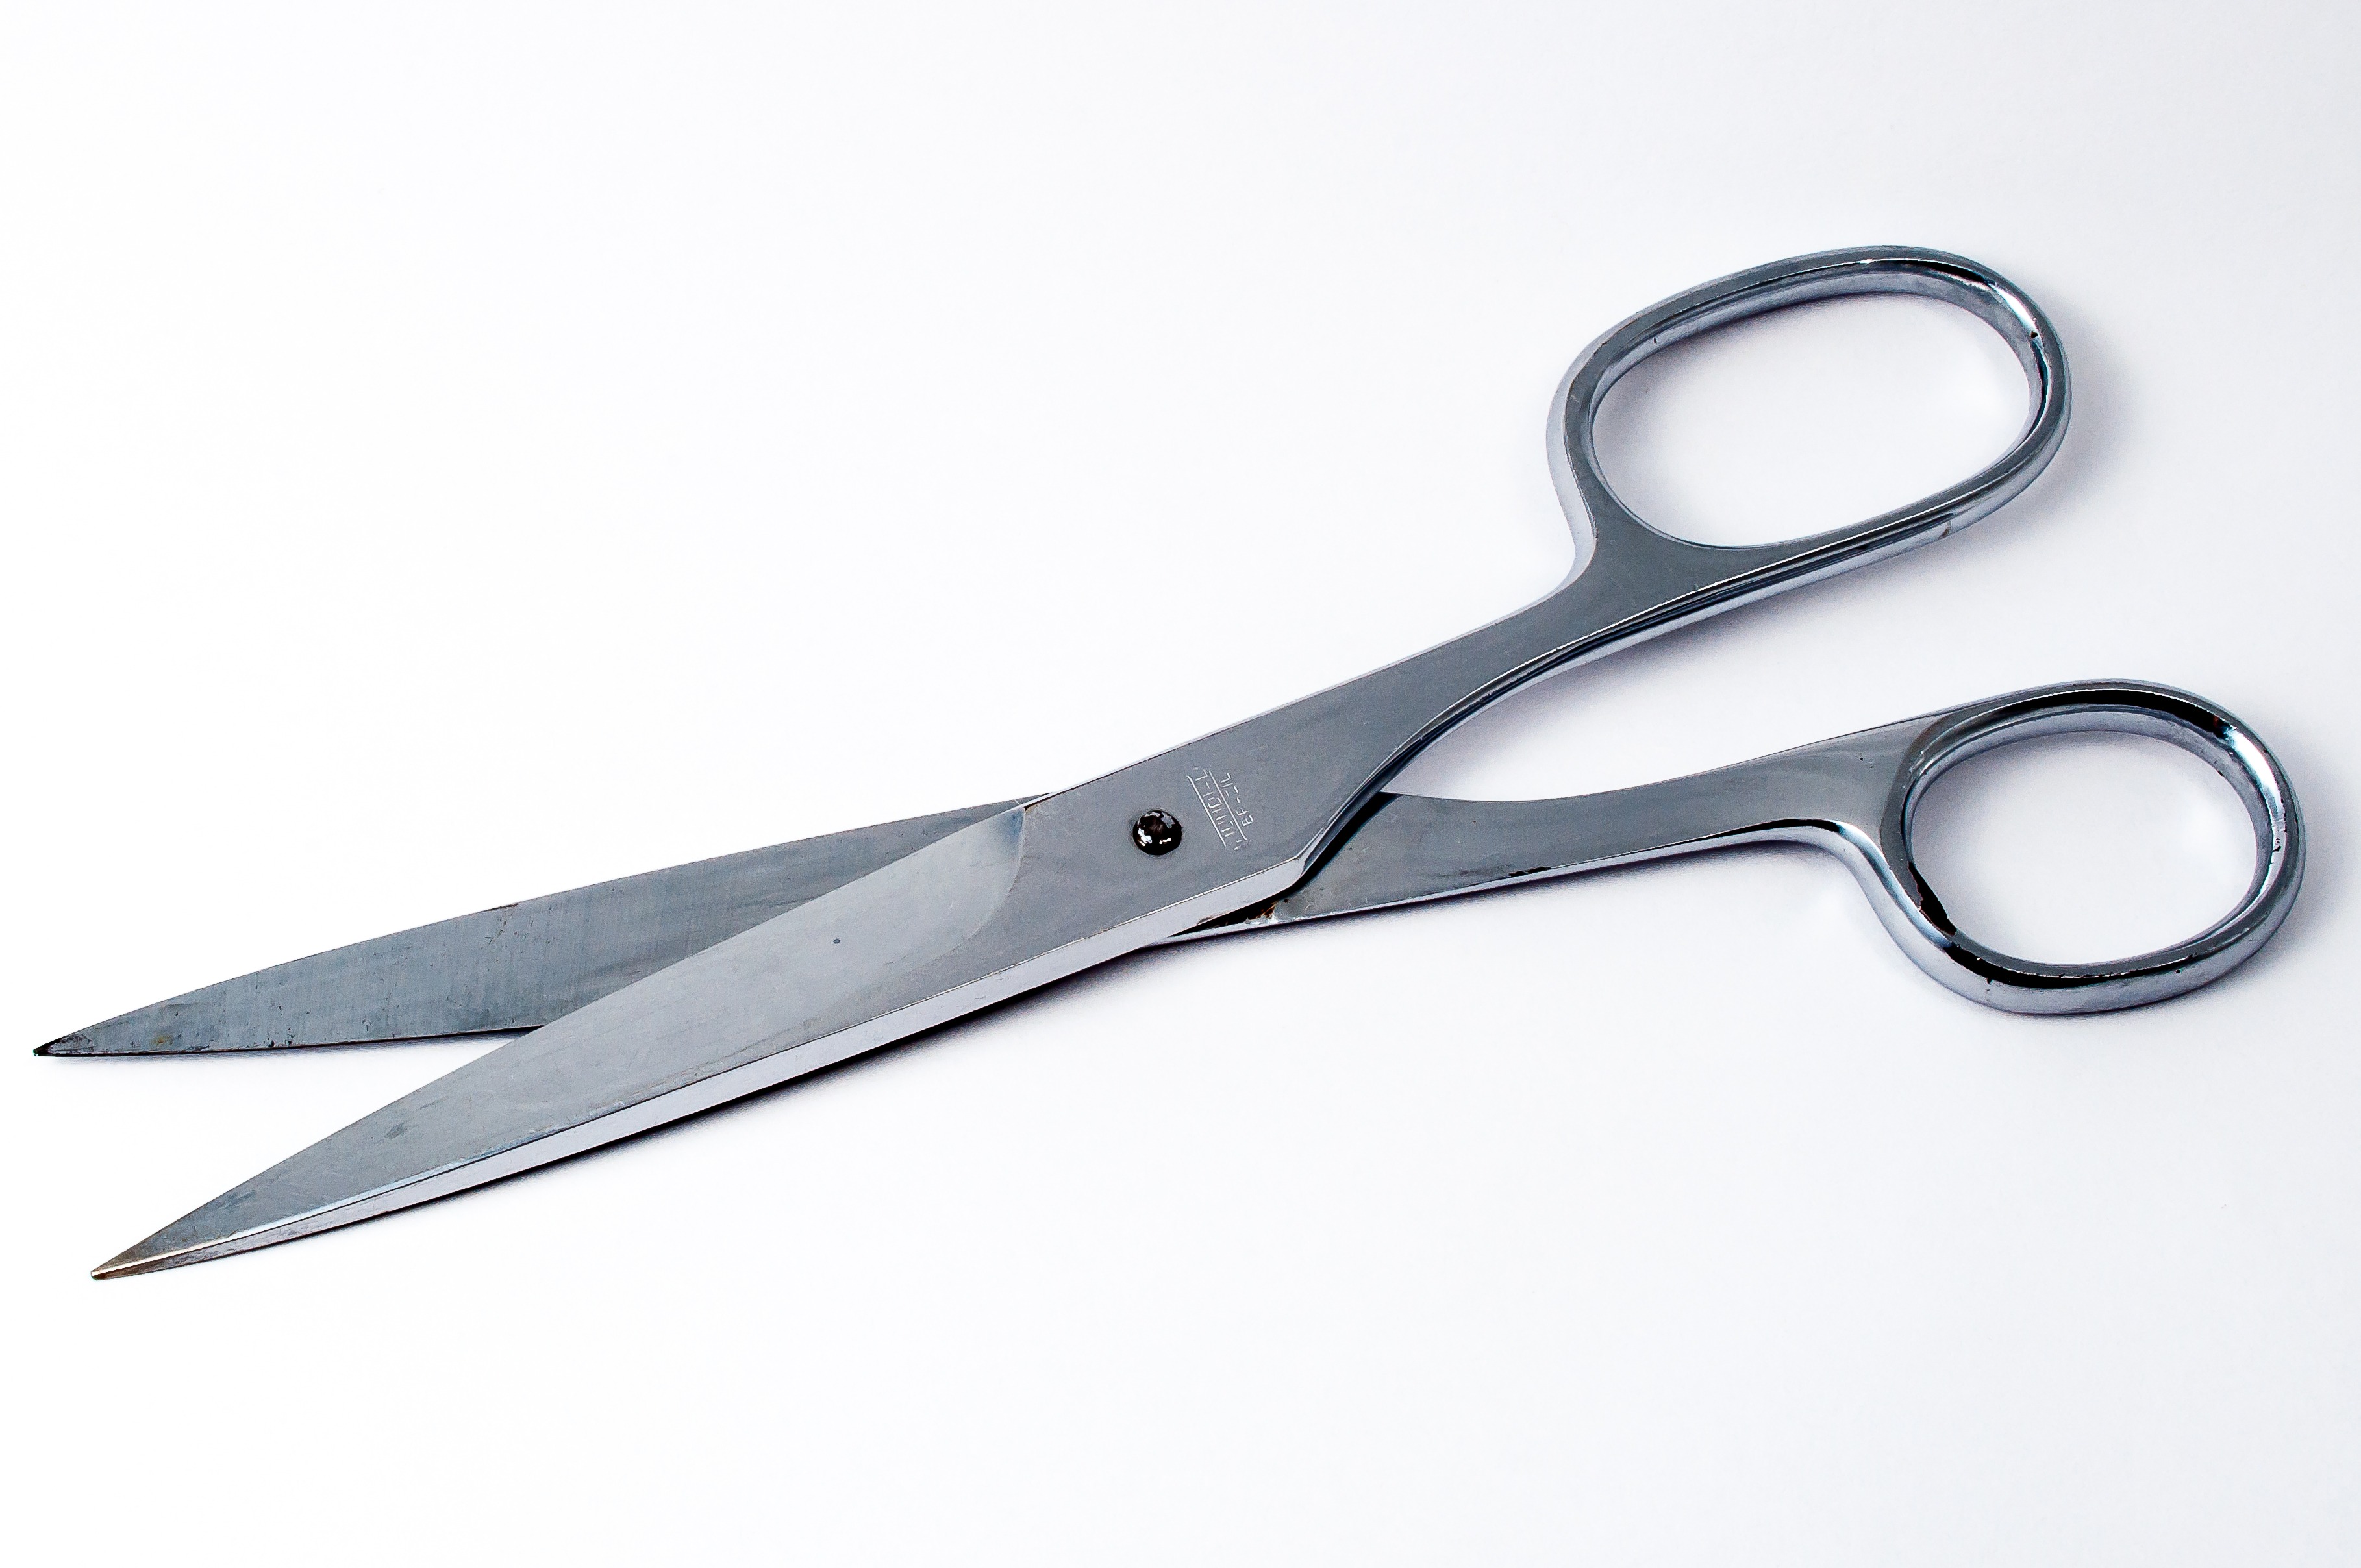
tool, metal, office, cut, propeller, scissors